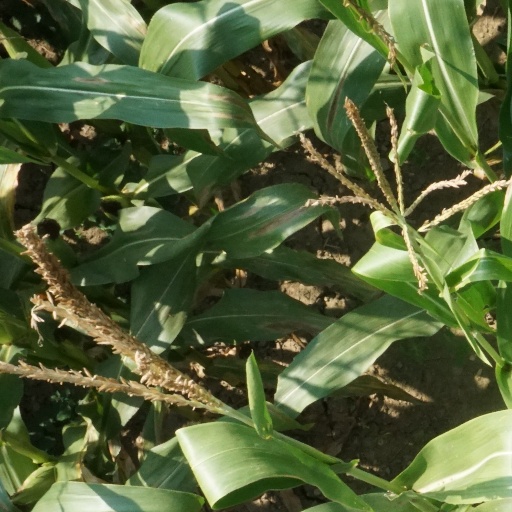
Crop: maize; corn